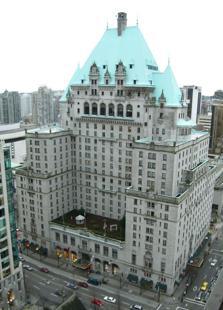
Building: Hotel Vancouver
Country: Canada
Year built: 1939
Hotel in Vancouver For hotel of this name that opened in 1888, see Hotel Vancouver (1888) . For hotel of this name that opened in 1916, see Hotel Vancouver (1916) . Fairmont Hotel Vancouver Present day Hotel Vancouver Former names Hotel Vancouver (1939–2001) Record height Tallest in Vancouver from 1939 to 1972 [I] Preceded by Marine Building Surpassed by TD Tower General information Architectural style Châteauesque Location 900 West Georgia Street Vancouver , British Columbia V6C 2W6 Coordinates 49°17′02″N 123°07′15″W / 49.283839°N 123.120959°W / 49.283839; -123.120959 Construction started December 1928 Opening May 28, 1939 Owner Larco Enterprises Management Fairmont Hotels and Resorts Height Architectural 110.64 m (363.0 ft) Tip 112.47 m (369.0 ft) Technical details Floor count 17 Design and construction Architect(s) Archibald and Schofield Developer Canadian National Railway Other information Number of rooms 507 Number of restaurants 1 Website www .fairmont .com /hotel-vancouver / The Fairmont Hotel Vancouver , formerly and still informally called the Hotel Vancouver , is a historic hotel in Vancouver , British Columbia . Located along West Georgia Street the hotel is situated within the city's Financial District , in Downtown Vancouver . The hotel was designed by two architects, John Smith Archibald, and John Schofield . The hotel is currently managed by Fairmont Hotels and Resorts . Opened in May 1939, the Châteauesque -styled building is considered one of Canada's grand railway hotels . The hotel stands 112.47-metre-tall (369.0 ft), and contains 17 floors. It was the tallest building in Vancouver until the completion of TD Tower in 1972. Location Hotel Vancouver sits at 900 West Georgia Street , within the Financial District , the central business district of Downtown Vancouver . The hotel property is bounded by Burrard Street to the northwest, West Georgia Street to the northeast, and Hornby Street to the southeast. To the southwest, the hotel property is bounded by two buildings, including 750 Burrard Street . The hotel is located close to several attractions in downtown Vancouver. The hotel is situated directly northwest of the Vancouver Art Gallery , as well as Robson Square , a public square adjacent to the art museum . North of the hotel also lies Christ Church Cathedral , the oldest church in the city. The hotel is also situated near two SkyTrain rapid transit stations, Burrard station , and Vancouver City Centre station . Design Architecture The chateauesque -styled Hotel Vancouver features a copper pitched roof with dormers . Hotel Vancouver is one of Canada's grand railway hotels , initially built by Canadian National Railway . The building was designed by Canadian architects, John Smith Archibald, and John Schofield . Although construction for the hotel began in 1929, its completion would not occur until 1939 as a result of funding issues during Great Depression . The completion of the hotel required a joint investment into the property from Canadian Pacific Hotels , a division of Canadian Pacific Railway . The hotel was a part of series of Chateauesque grand railway hotels built throughout Canada in the late-19th and early 20th centuries. Like the other grand railway hotels, Hotel Vancouver incorporates elements from chateaus found in France 's Loire Valley . Chateauesque features found on Hotel Vancouver includes its prominent copper pitched roof with dormers , and carved stonework encompassing a steel frame . In addition to chateauesque elements found on most grand railway hotels, Hotel Vancouver also incorporates Renaissance architectural detailings, gargoyles, and relief sculptures. In 1939, a number of artists were commissioned to complete the decorative work for the building, including Olea Marion Davis , Charles Marega , Beatrice Lennie , Valentine Shabief, and Lilias Farley . Hotel Vancouver stands 112.47-metre-tall (369.0 ft), containing 17 floors made up of guest rooms and other hotel amenities. After the building was completed in 1939, it became the tallest building in Vancouver until the completion of TD Tower in 1972. Facilities The main lobby of the hotel, with the entrance to the hotel restaurant, Notch8 Restaurant + Bar , on the left. The Fairmont Hotel Vancouver includes 557 guest rooms and suites spread throughout the hotel. Suites at Hotel Vancouver include the Lieutenant Governor's Suite and the Royal Suite . The Lieutenant Governor's Suite was designed with Art Deco stylings, and features black walnut veneer-panelled walls. In 2018, the hotel announced the completion of its four-year renovation project, which saw a reworked main lobby, and guest rooms. The project also restored the 14th floor of the hotel to its original decor from 1939. Restored items on the 14th floor include English harewood doors with bronze doorplates, bronze hallway doors, sapele -panelled walls with bronze strips at its elevator lobby. In addition to lodgings, the hotel also houses several food-based services, as well as a restaurant, Notch8 Restaurant + Bar . The restaurant also hosts the hotel's afternoon tea service. Other facilities at the hotel include a gym, swimming pool, and spa. History Plans to develop a railway hotel at the present site of Hotel Vancouver first emerged in the 1920s, from Canadian Northern Railway . In December 1928 work on the present Hotel Vancouver commenced for Canadian National Railway. Canadian National Railway built the hotel as a result of a land deal between the city, and Canadian Northern Railway, a company later acquired by Canadian National Railway. The land deal required the city to prepare tidal flats on False Creek for the construction of railway yards and Pacific Central Station . In return, the company guaranteed the construction of a large downtown hotel, and make the city the western terminus for its rail network. Shortly after the erection of the building's steel frame however, work on the hotel was halted, as a result of the Great Depression . Work resumed on the building in 1937, and in 1938 Canadian National Railway partnered with Canadian Pacific Railway to complete the new hotel. Work on the hotel was rushed to completion in time for King George VI and Queen Elizabeth 's 1939 royal tour of Canada . The hotel was the third hotel in the city to use the name "Hotel Vancouver". The first and second Hotel Vancouver were both located southeast of the present hotel on West Georgia Street. In an effort to prevent competition with the new Hotel Vancouver, Canadian Pacific Railway, closed its hotel operations at the second Hotel Vancouver once the new hotel opened. The second Hotel Vancouver building was torn down in 1949, after Canadian Pacific sold the property to Eaton's in December 1948. During the mid-20th century, the Canadian Broadcasting Corporation radio stations were located within Hotel Vancouver. On 1 May 1940, Dal Richards began his career playing in an 11-piece band and a then-unknown 13-year-old Juliette at the hotel's Panorama Roof Ballroom , an event space at Hotel Vancouver. Richards became a regular performer for The Roof, a CBC Radio show broadcast from the hotel. In 1962, Canadian National Hotels , a division of Canadian National Railway, acquired Canadian Pacific Hotels' share of the property, gaining full ownership of the hotel. On January 1, 1964, Hilton Hotels International assumed management of the hotel for CN, though it was never branded as a Hilton. CN Hotels resumed management of the hotel on January 1, 1984, after the management contract with Hilton ended. In 1988 Canadian National Hotels sold its remaining nine properties, including Hotel Vancouver, to Canadian Pacific Hotels. The hotel was renamed the "Fairmont Hotel Vancouver" in 2001. In 2001, Canadian Pacific Hotels was reorganized as Fairmont Hotels and Resorts , adopting the name from an American company it had purchased in 1999. The hotel's name was changed to the Fairmont Hotel Vancouver as a part of this re-branding effort. In 2007 Fairmont Hotels and Resorts sold 25 hotel properties, including Hotel Vancouver, to Caisse de dépôt et placement du Québec , although Fairmont continues to manage the hotel. In 2015, the property was sold to Larco Enterprise for C$ 180 million. In preparation for the building's 80th anniversary, the hotel underwent a C$12 million renovation of the hotel lobby, restaurant, and guest rooms. The renovations took place from 2014 to 2018. See also List of heritage buildings in Vancouver List of tallest buildings in Vancouver References